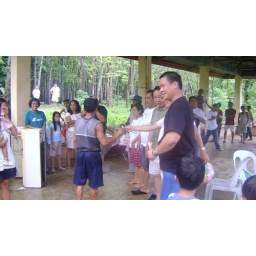
Dranix arj marketing tree planting in maasin water shed employees